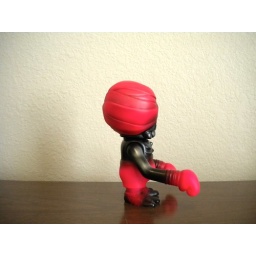
Secret Base - SDCC 07 - Hand painted by Hiddy of Secret Base - Released in a blind bag